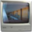
Label: television